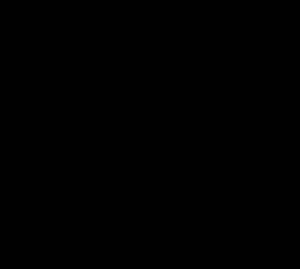
Metylisotiazolinon
Strukturformel for metylisotiazolinon
Metylisotiazolinon, MIT eller blot MI, hører til gruppen af isotiazolinoner, og stoffet er et vidt udbredt konserveringsmiddel og pesticid. Indholdet i kosmetik og maling har vist sig at give allergi.